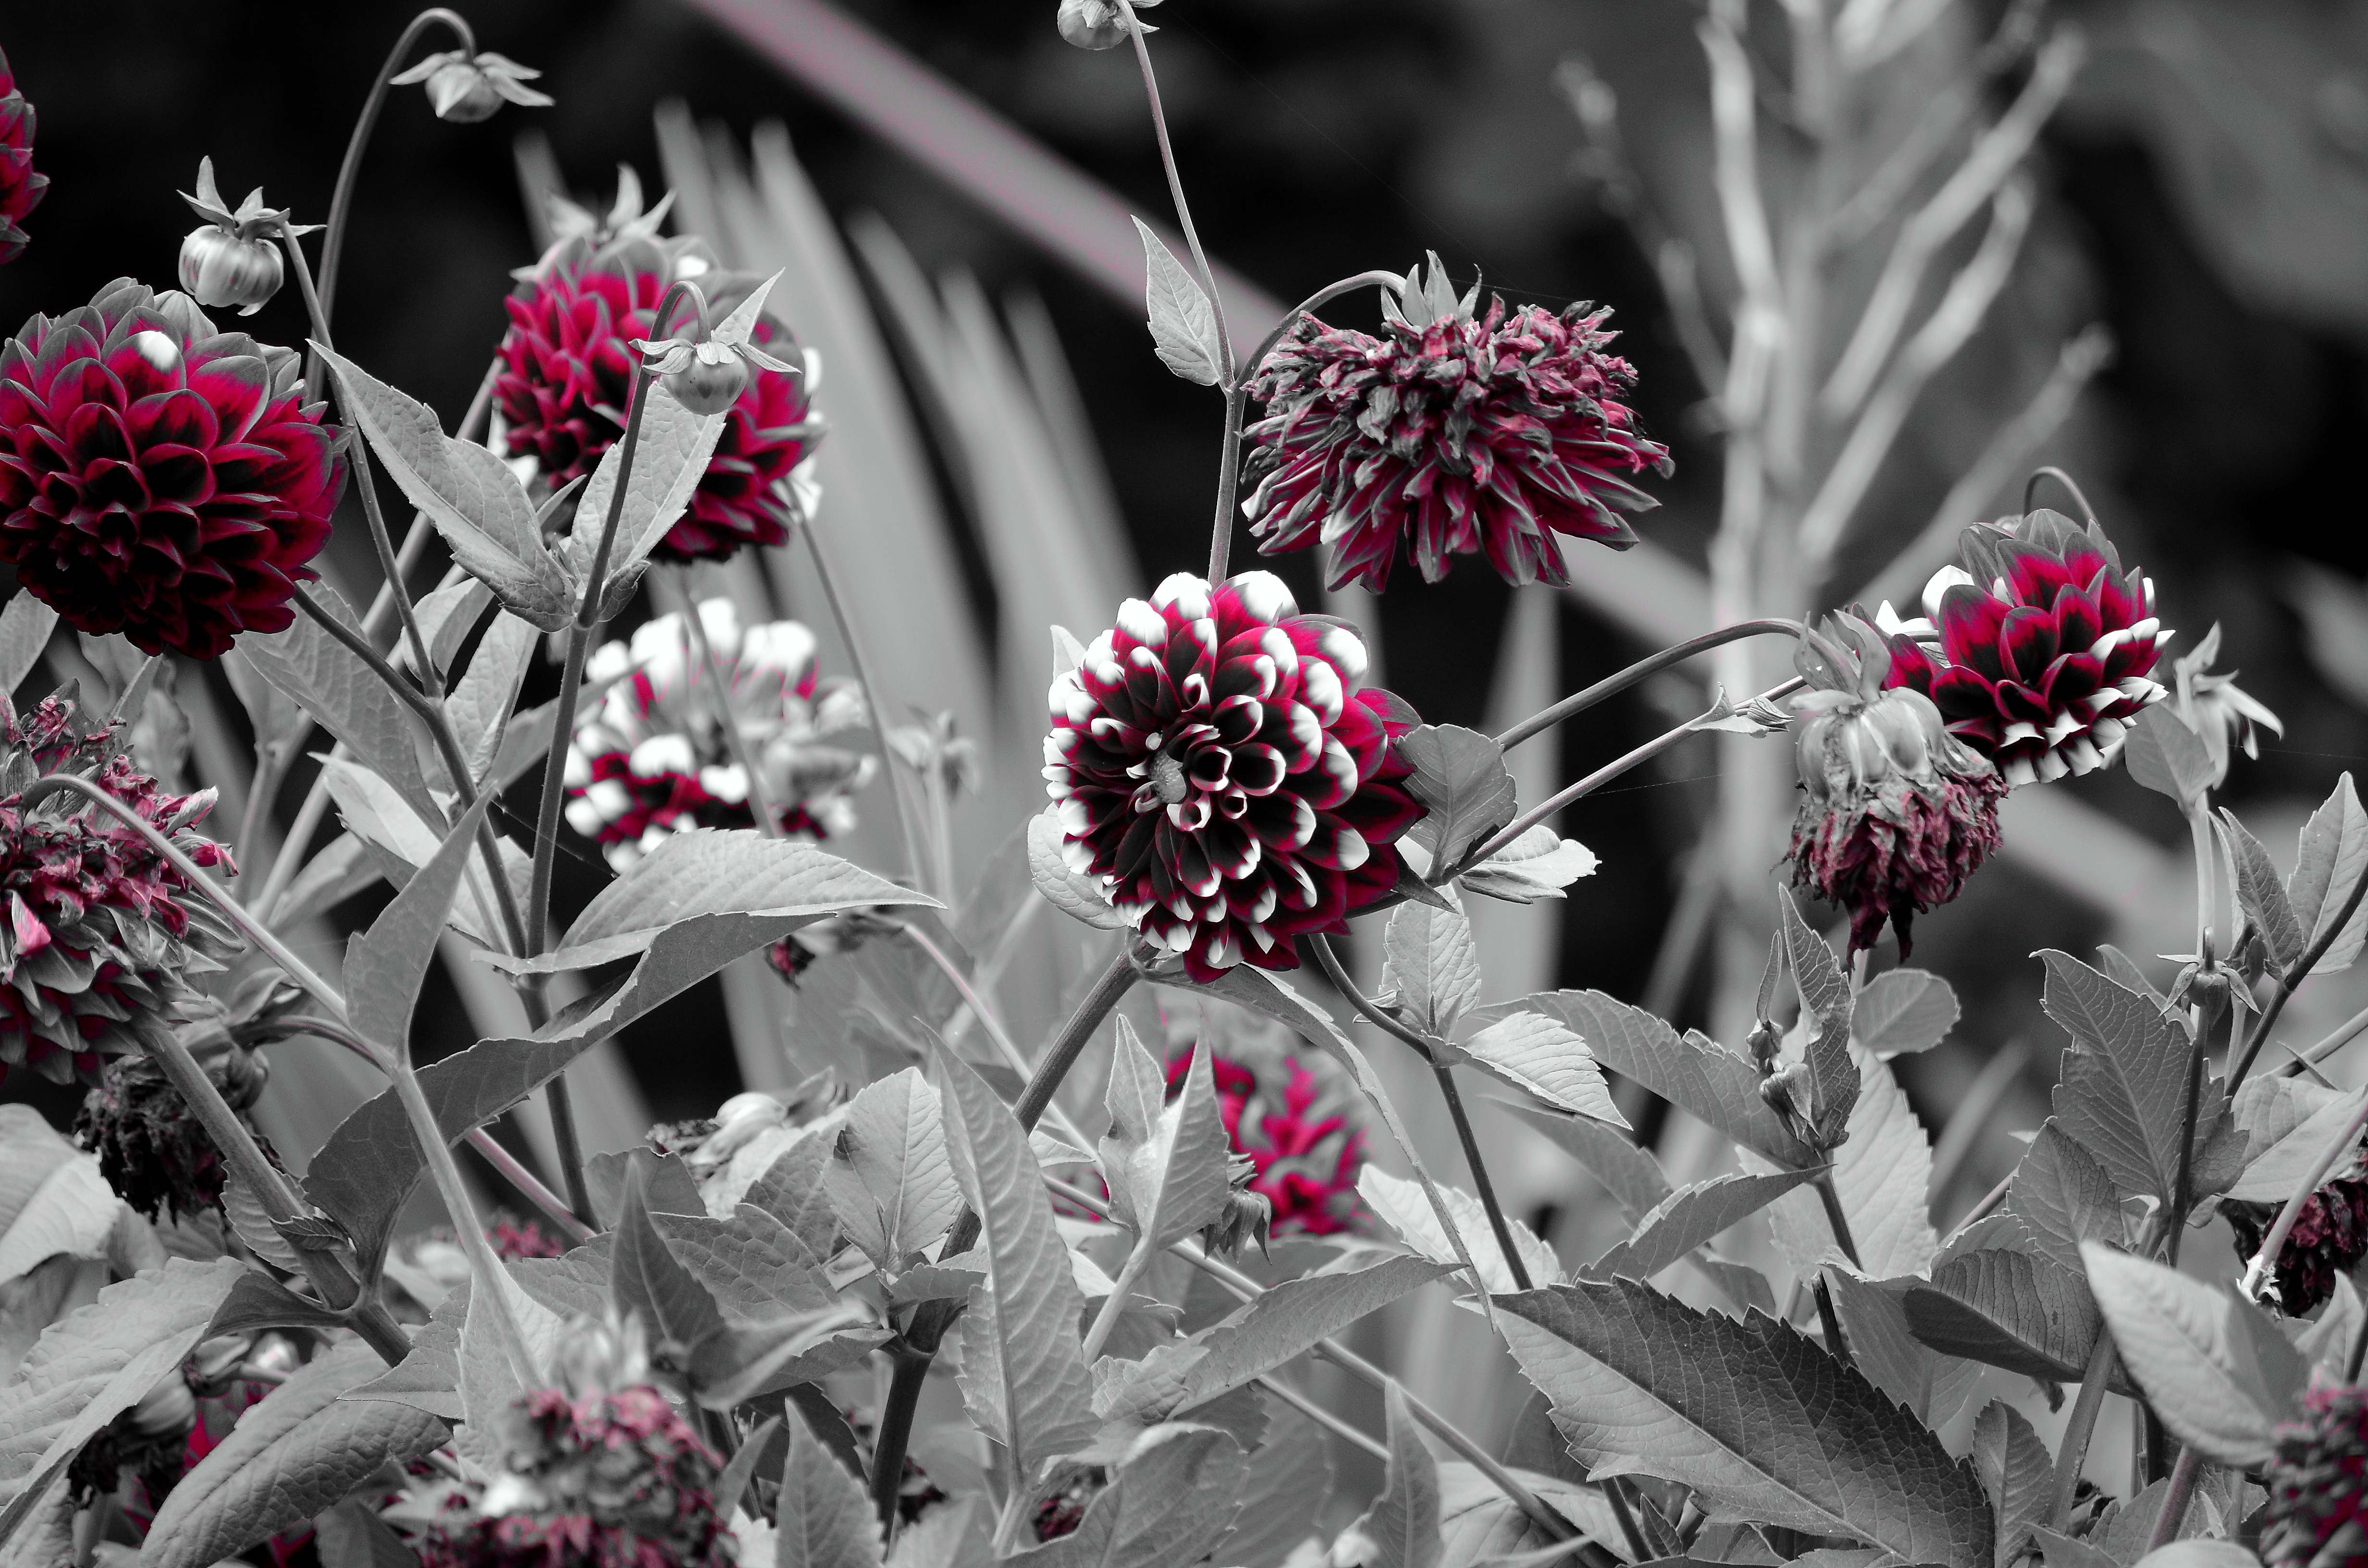
nature, branch, black and white, plant, photography, leaf, flower, petal, pattern, spring, monochrome, flora, flowers, naturaleza, flores, floristry, ggl1, nikond5100, macro photography, flowering plant, flower bouquet, monochrome photography, land plant